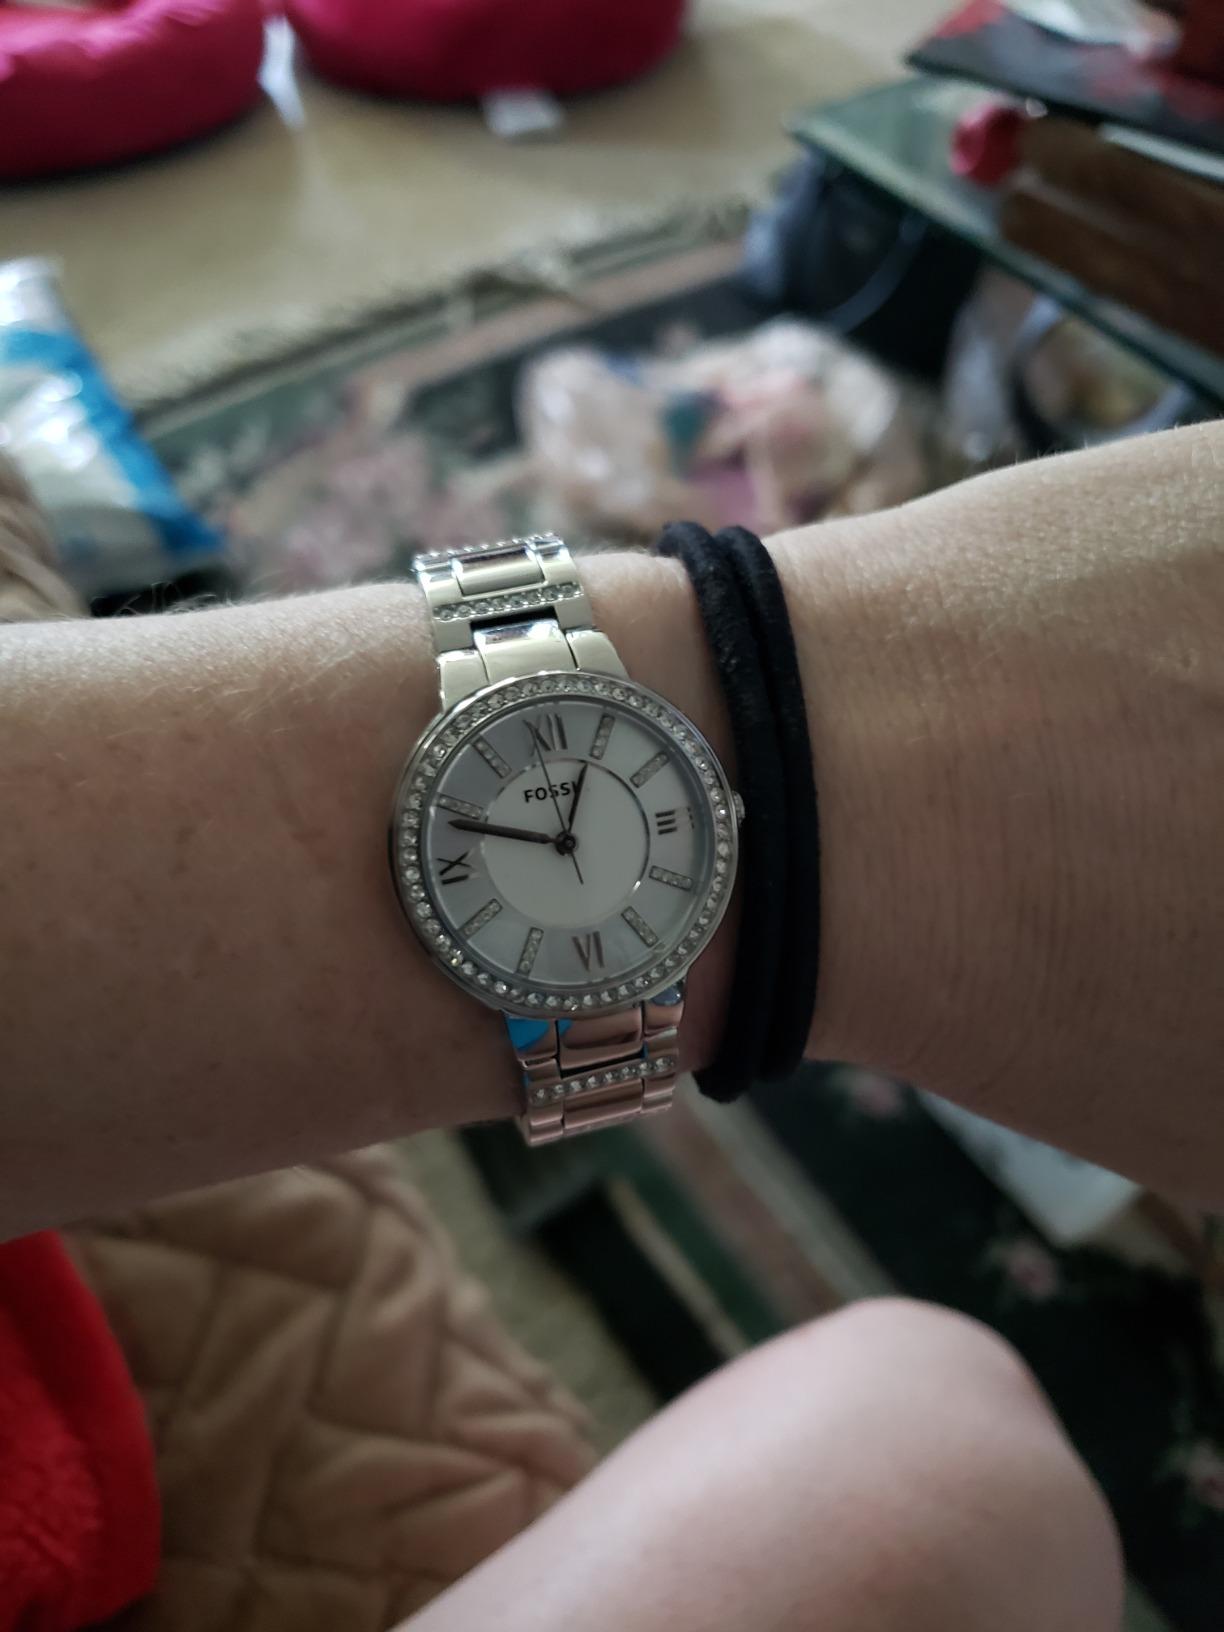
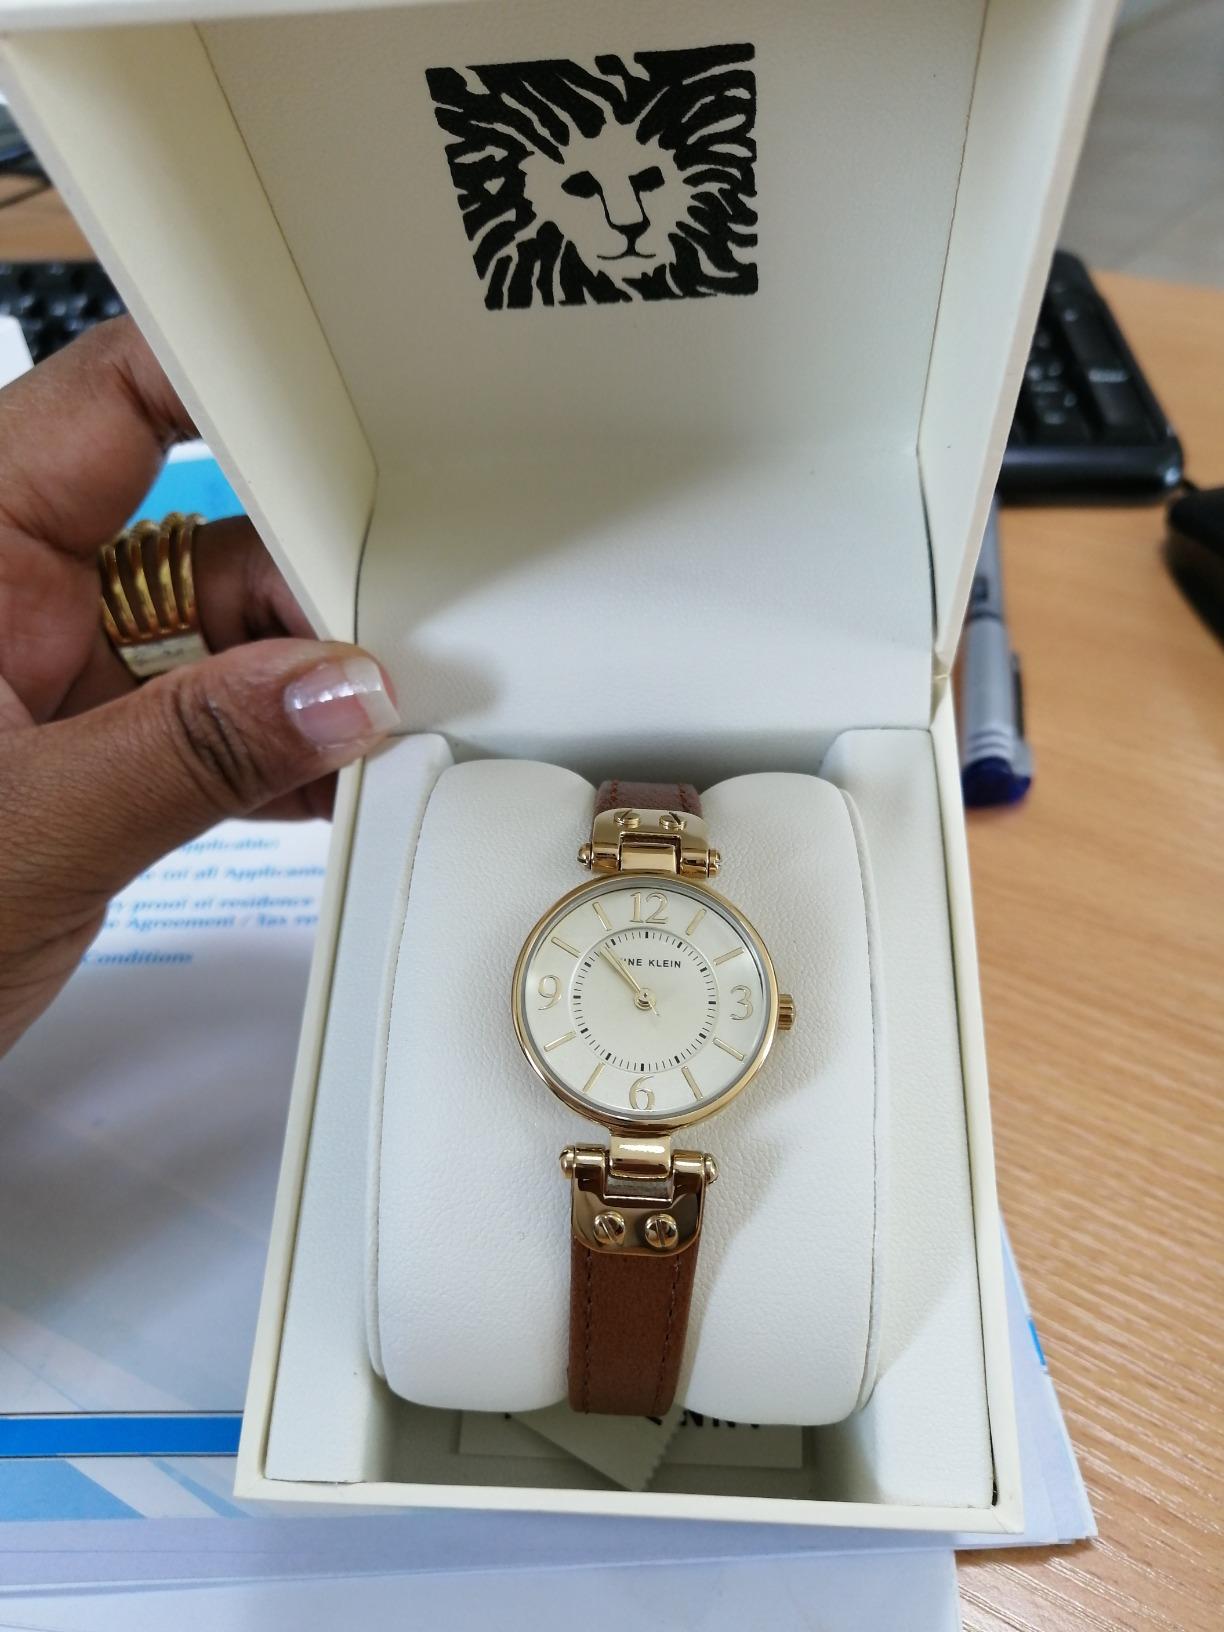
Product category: accessories_watch
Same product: no